Bon Jovi

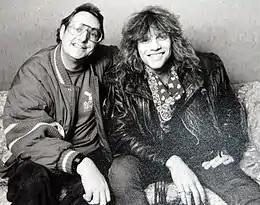
Producer Jonathan King with Jon Bon Jovi in 1987

After two moderately successful albums, the group changed its approach and hired professional songwriter Desmond Child as a collaborator. Bruce Fairbairn was chosen to produce and, in early 1986, Bon Jovi moved to Vancouver, Canada to spend six months recording a third album. They named it "Slippery When Wet" after visiting a strip club in Vancouver. On August 16, 1986, "Slippery When Wet" was released and it spent eight weeks atop the "Billboard" 200. The first two singles from the album, "You Give Love a Bad Name" and "Livin' on a Prayer", both hit number one on the "Billboard" Hot 100. "Slippery When Wet" was named 1987's top-selling album by "Billboard", and "Livin' On A Prayer" won an MTV Video Music Award for Best Stage Performance. The band won an award for Favorite Pop/Rock Band at the American Music Awards and an award for Favorite Rock Group at the People's Choice Awards. When "Slippery When Wet" was released in August 1986, Bon Jovi was the support act for 38 Special. By the end of 1986, Bon Jovi were well into six months of headline dates in arenas across America. In August 1987, they headlined England's Monsters of Rock festival. During their set, Dee Snider, Bruce Dickinson and Paul Stanley guested to perform "We're an American Band". The band ended the year having headlined 130 shows in the "Tour Without End", grossing $28,400,000. Asked what this breakthrough to worldwide fame meant, Jon Bon Jovi said, "Everything is bigger, and it moves twice as fast. You're recognized twice as often. This is bigger, the whole world gets bigger. You have to sell more records, be huger. You get smarter and you understand the business a little more, so it's more responsibility. You understand it now, and you want to make sure everything goes right".